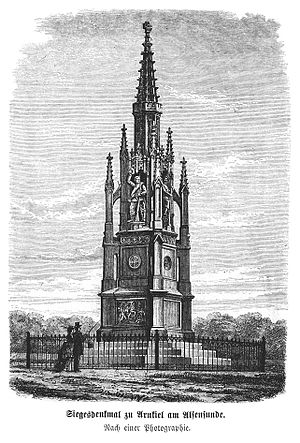
Slaget om Als / Galleri
Slaget om Als blev udkæmpet på Kær Halvø den 29. juni 1864 under 2. Slesvigske Krig mellem Danmark og Preussen. Slaget om Als var den sidste afgørende kamp i krigen.